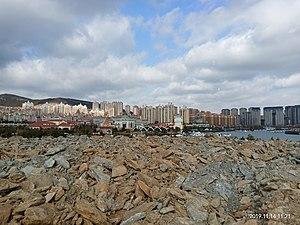
Le district de Ganjingzi est une subdivision administrative de la province du Liaoning en Chine. Il est placé sous la juridiction de la ville sous-provinciale de Dalian.